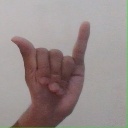
अक्षर: य